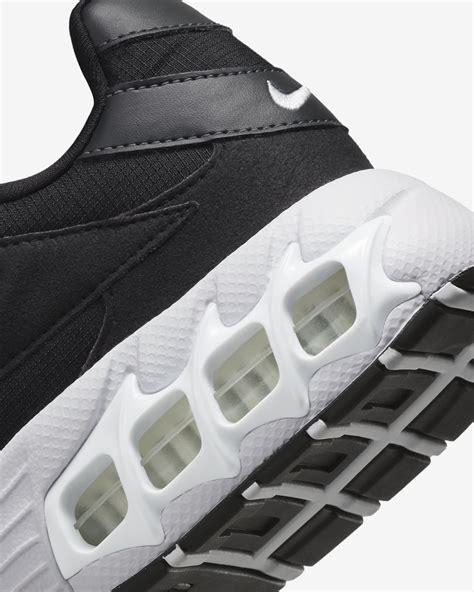
Brand: Nike
Model: Zoom Air Fire